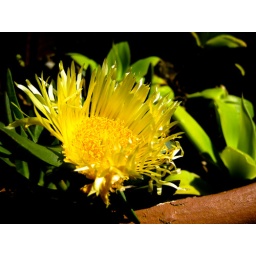
native flowers actually flowering in our pot outside!